CoRoT

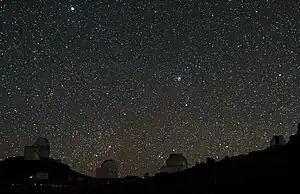
Two Planet-hunters Snapped at La Silla Observatory.

To find extra solar planets, CoRoT uses the method of transits detection. The primary transit is the occultation of a fraction of the light from a star when a celestial object, such as a planet, passes between the star and the observer. Its detection is made possible by the sensitivity of CCD to very small changes in light flux. Corot is capable of detecting changes in brightness of about 1/10,000. Scientists can thus hope finding planets with a size of approximately 2 times that of the Earth with this method, a class of planet called Super-Earth; detection of Corot-7b, whose radius is 1.7 times that of the Earth has shown that these predictions were correct. CoRoT takes an exposure of 32 seconds duration, each 32 seconds, but the image is not fully transmitted to Earth because the data flow would be too large. The onboard computer performs an important work of data reduction: the field around each target star, previously selected by the exoplanets team, is defined on a certain number of pixels described by a particular mask, the sum all pixels within the mask is then performed and several exposures are added (usually 16, which amounts to an integration time of about 8 minutes) before sending this information to the ground. For some stars, considered particularly of interest, data of each exposure is transmitted every 32 seconds. Such a sampling of 32s or 512s is well suited to the detection of a planetary transit that lasts from a little less than an hour to several hours.